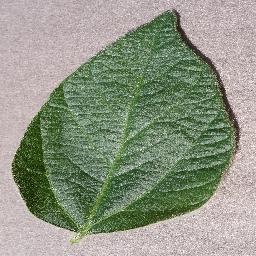
Label: Soybean___healthy